Video Trek 88

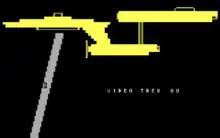

Video Trek 88 is a computer game developed and published by Windmill Software in 1982, based on the earlier "Star Trek" text game. As opposed to the mainframe version, both the galactic chart and the local map are displayed side by side.